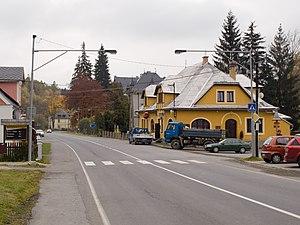
Malá Morávka est une commune et une station de sports d'hiver du district de Bruntál, dans la région de Moravie-Silésie, en République tchèque. Sa population s'élevait à 654 habitants en 2018.